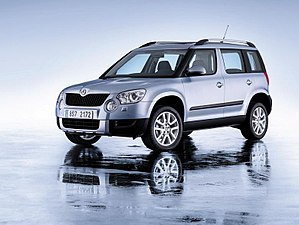
Škoda Auto / Modeller
Škoda Auto, a. s. almindeligvis kendt som Škoda er en bilproducent fra Tjekkiet. Škoda blev i år 2000 et 100% ejet datterselskab til Volkswagen Group. Virksomhedens globale salg nåede i 2011 875.000 solgte biler. Mladá Boleslav er hjemsted for Skodas hovedsæde.